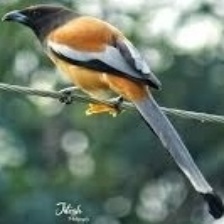
Species: RUFOUS TREPE
Scientific name: DENDROCITTA VAGABUNDA